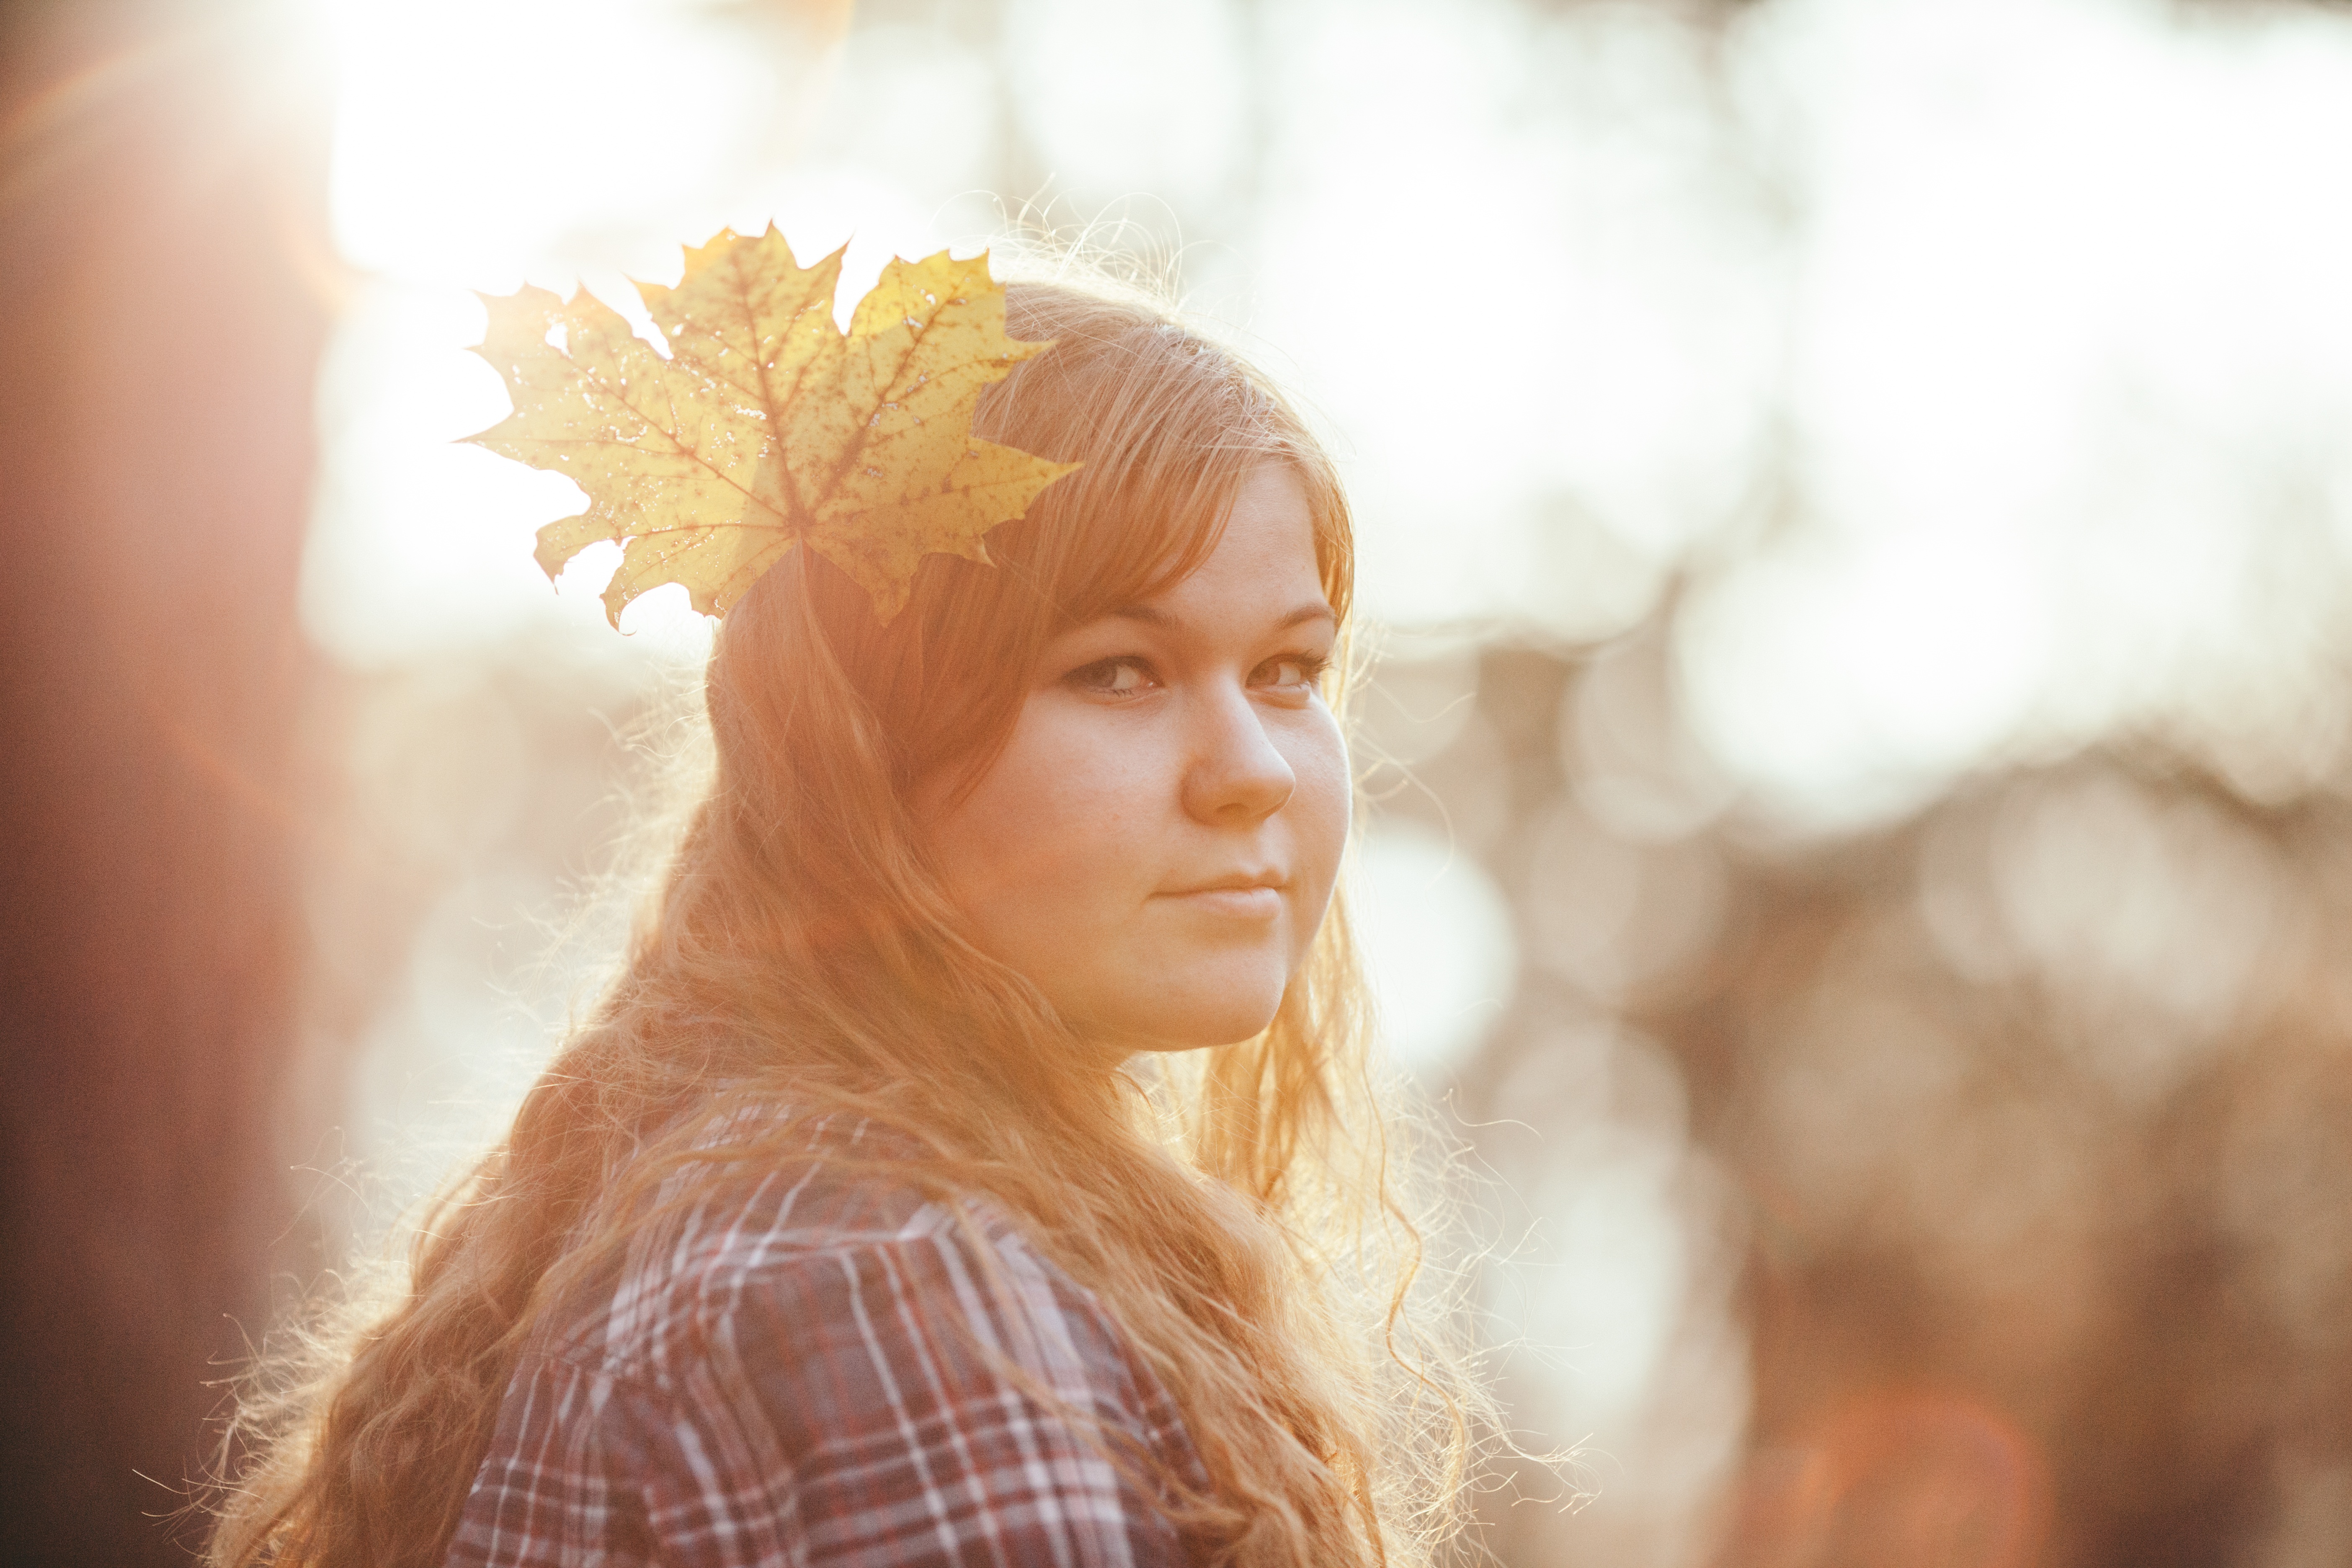
tree, nature, forest, girl, woman, hair, sunset, photography, leaf, fall, flower, cute, foliage, orange, portrait, model, young, color, autumn, park, fashion, yellow, lady, lifestyle, leisure, bride, blonde, hairstyle, smiling, long hair, cheerful, leaves, outdoors, face, september, fun, happy, seasonal, photograph, skin, beauty, expression, day, blond, october, fall leaves, photo shoot, portrait photography